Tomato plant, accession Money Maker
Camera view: bottom (45 deg); turntable rotation: 180 degrees
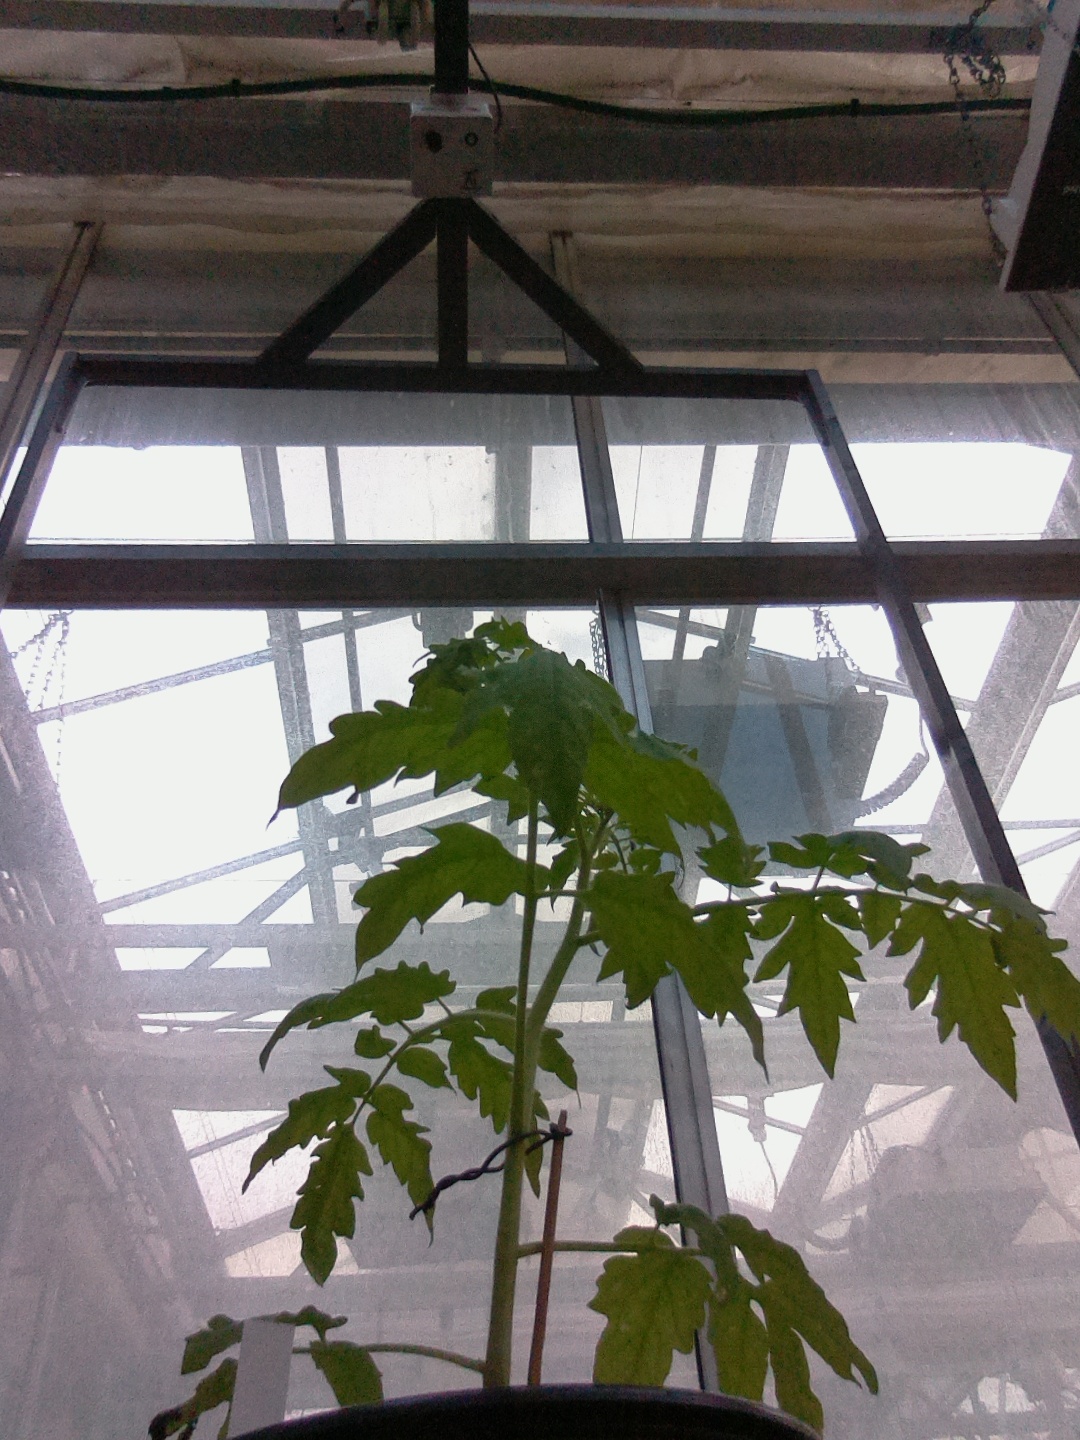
BBCH growth stage 13: 6 of true leaves visible